Elizabeth Margaret Chandler

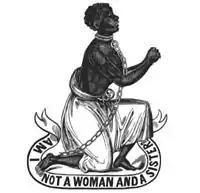
A medallion image similar to the one Chandler made popular

It is hard to say exactly how influential her writings were to the public at large. However, many of her articles were copied and circulated in the most popular newspapers of the time. She also introduced one of the most famous abolitionist images, the kneeling female slave with the slogan "Am I not a Woman and a Sister". Taken from the image depicting a male slave for the seal of the Society for the Abolition of the Slave Trade designed by Wedgwood. Two years later, William Lloyd Garrison editor of "The Liberator", and a leader in the abolitionist movement, adopted this symbol and slogan to head the ladies department of the paper, one of the most prominent abolitionist papers of the time. In his obituary of Lundy, Garrison wrote, "It was friend Lundy's good fortune to have the assistance of the late Elizabeth M. Chandler, for several years, in the management of his paper—a young woman of extraordinary talents, and completely absorbed in her endeavors to let the oppressed go free. Her writings have been published in a volume, and are generally known to abolitionists; but her devotion to the cause has never been duly appreciated."